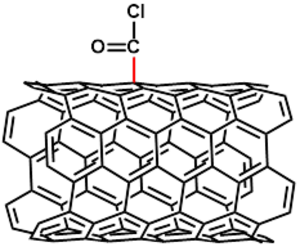
La chimie des nanotubes de carbone implique des réactions chimiques qui sont utilisées pour modifier les propriétés de nanotubes de carbone. Ces derniers peuvent être fonctionnalisés pour obtenir des propriétés particulières, leur donnant un large éventail d'applications. Les deux méthodes principales de fonctionnalisation des nanotubes sont les modifications covalentes et non-covalentes.